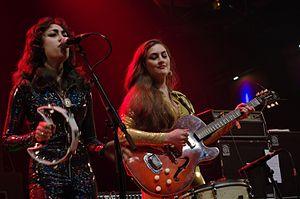
Kitty, Daisy & Lewis est un trio formé par les frères et sœurs de la famille Durham. Leur musique est fortement influencée par le rhythm and blues, le swing, le jump blues, la country, le blues, le ska, la musique hawaïenne et le rock 'n' roll. Ils sont tous trois multi-instrumentistes, jouant de la guitare, du piano, du banjo, de la guitare Lap-steel, de l'harmonica, de la contrebasse, du ukulélé, de la batterie, du trombone, du xylophone et de l'accordéon. Pour l'album Kitty, Daisy & Lewis, il s'agit principalement de reprises, tandis que pour Smoking in Heaven, et The Third, il s'agit de compositions du groupe. Pour leurs deux derniers albums, le membre du groupe qui chante le titre est aussi l'auteur.